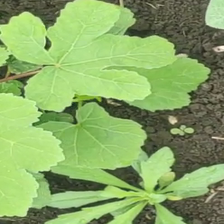
Weed species: Little_Mallow(Malva parviflora)